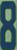
Number: 8